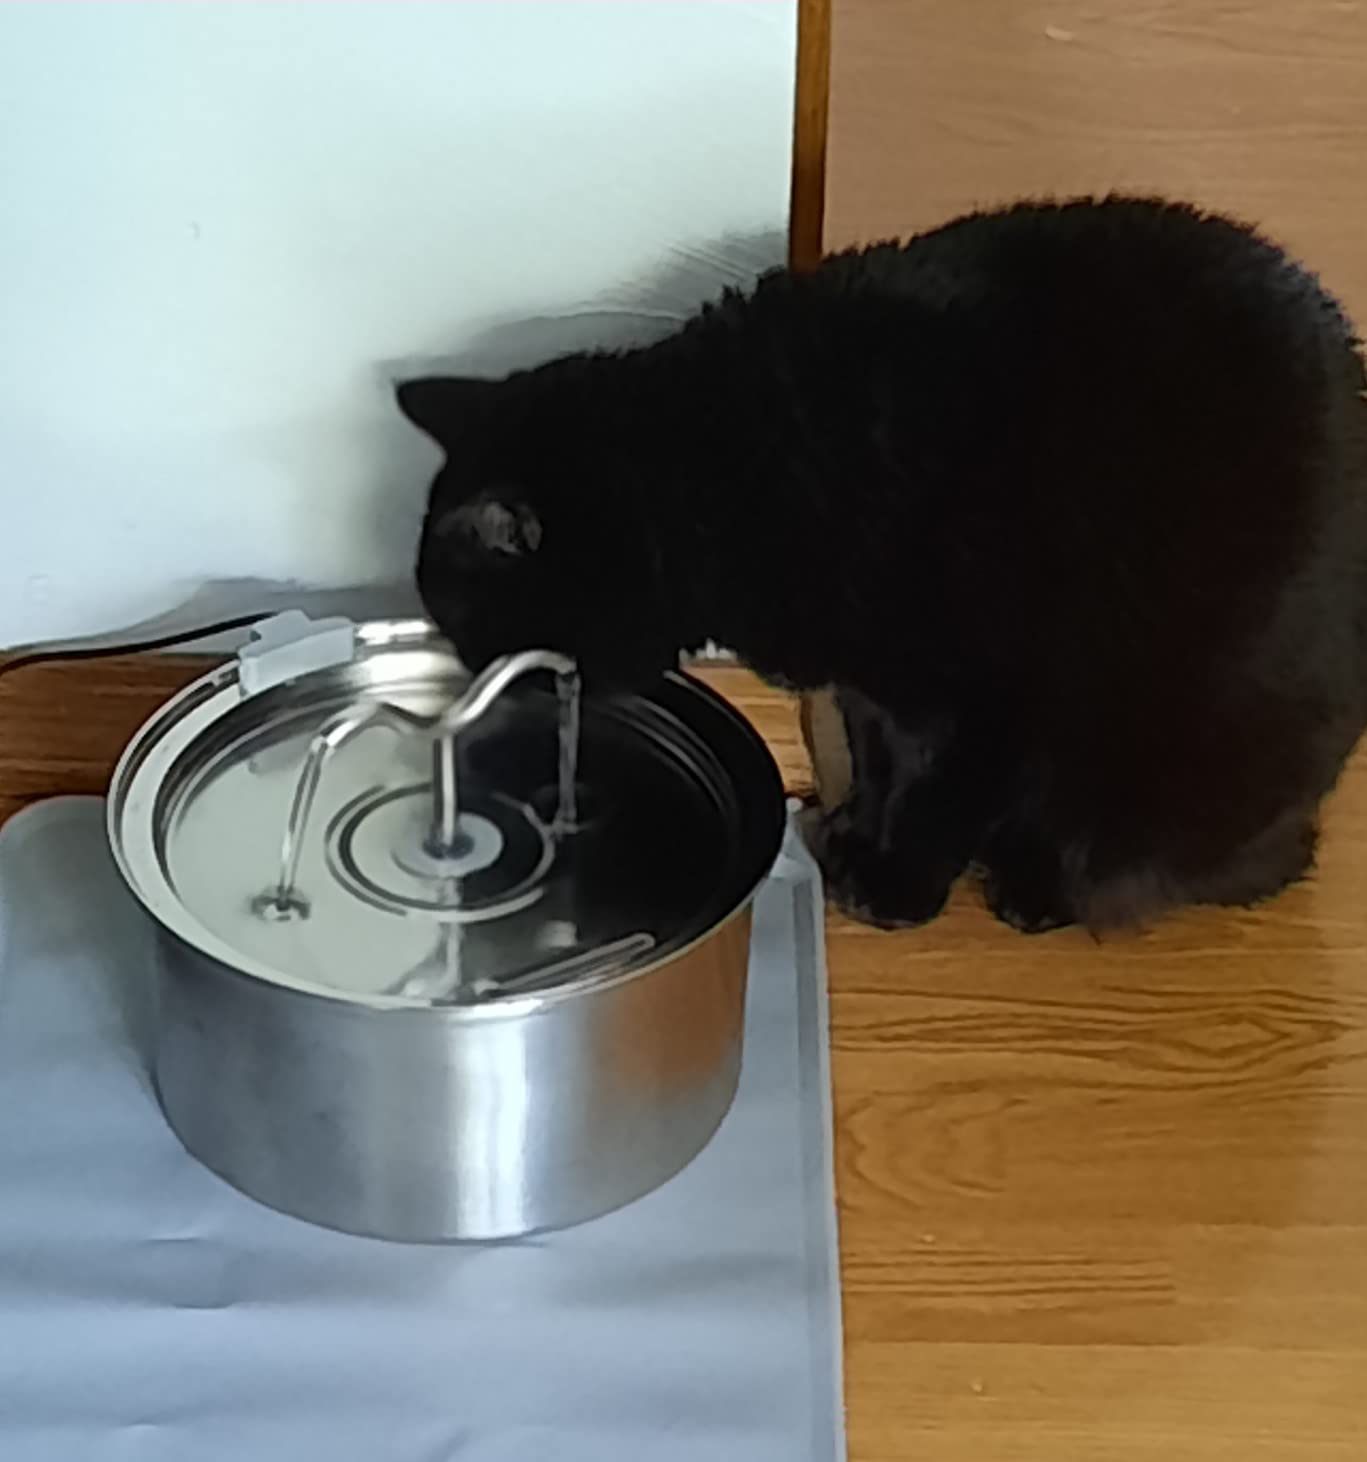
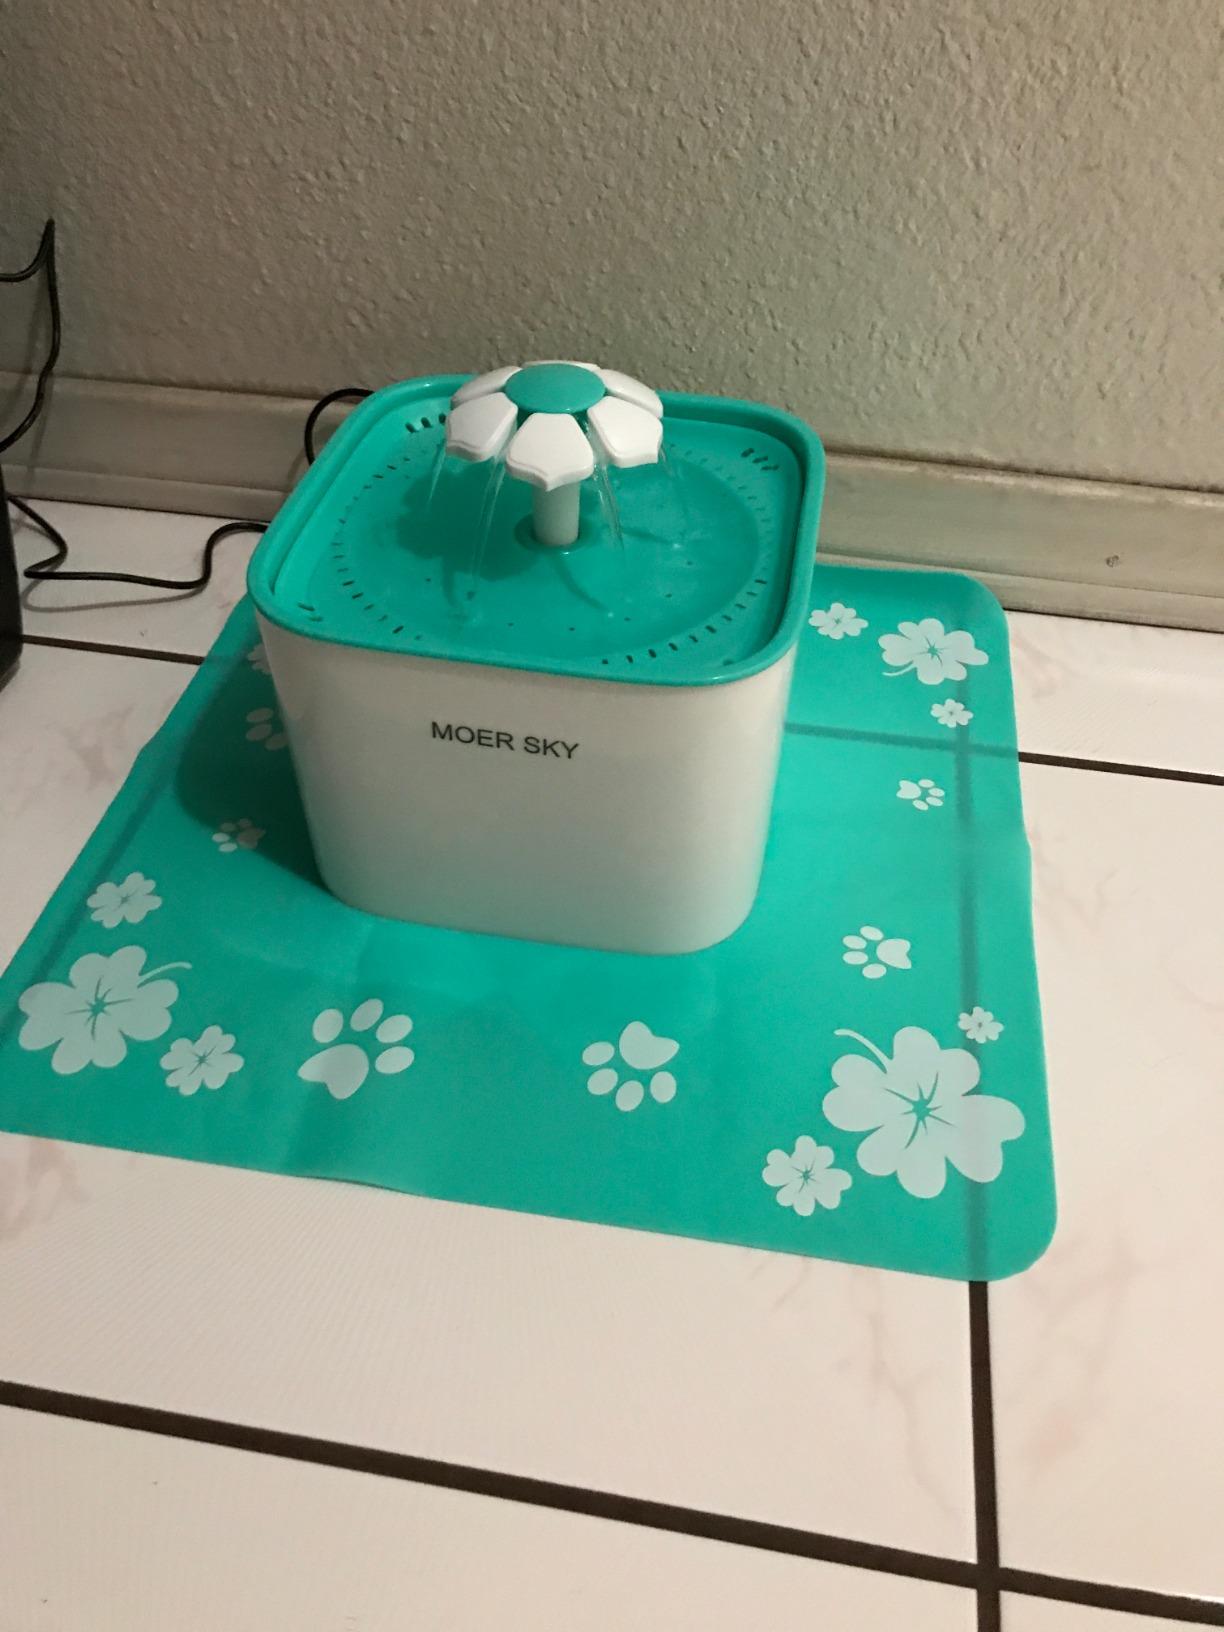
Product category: items_bowl
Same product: no